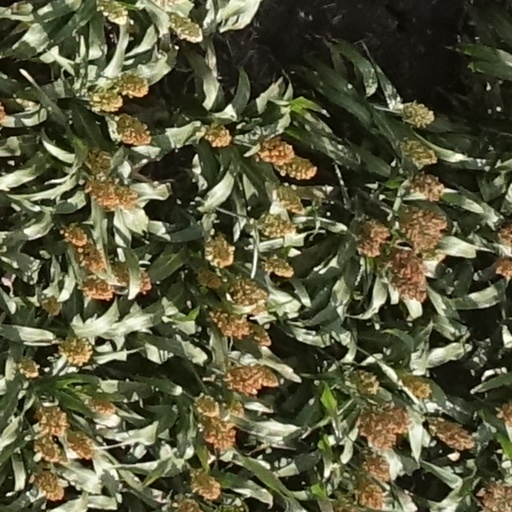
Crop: sorghum